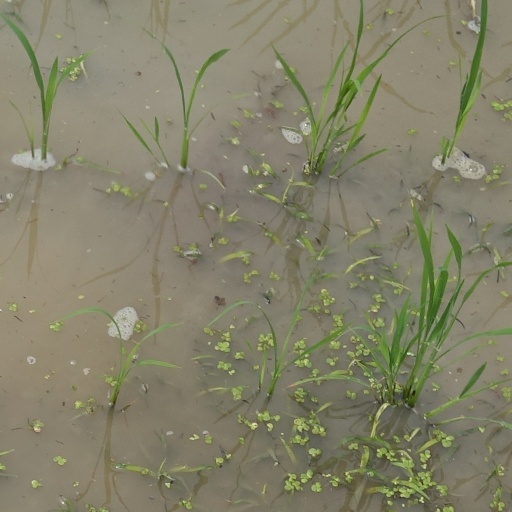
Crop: rice